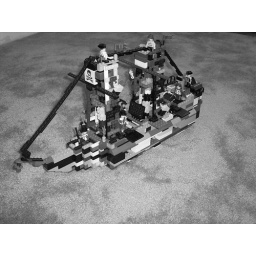
Lego Pirate ship in black and white.